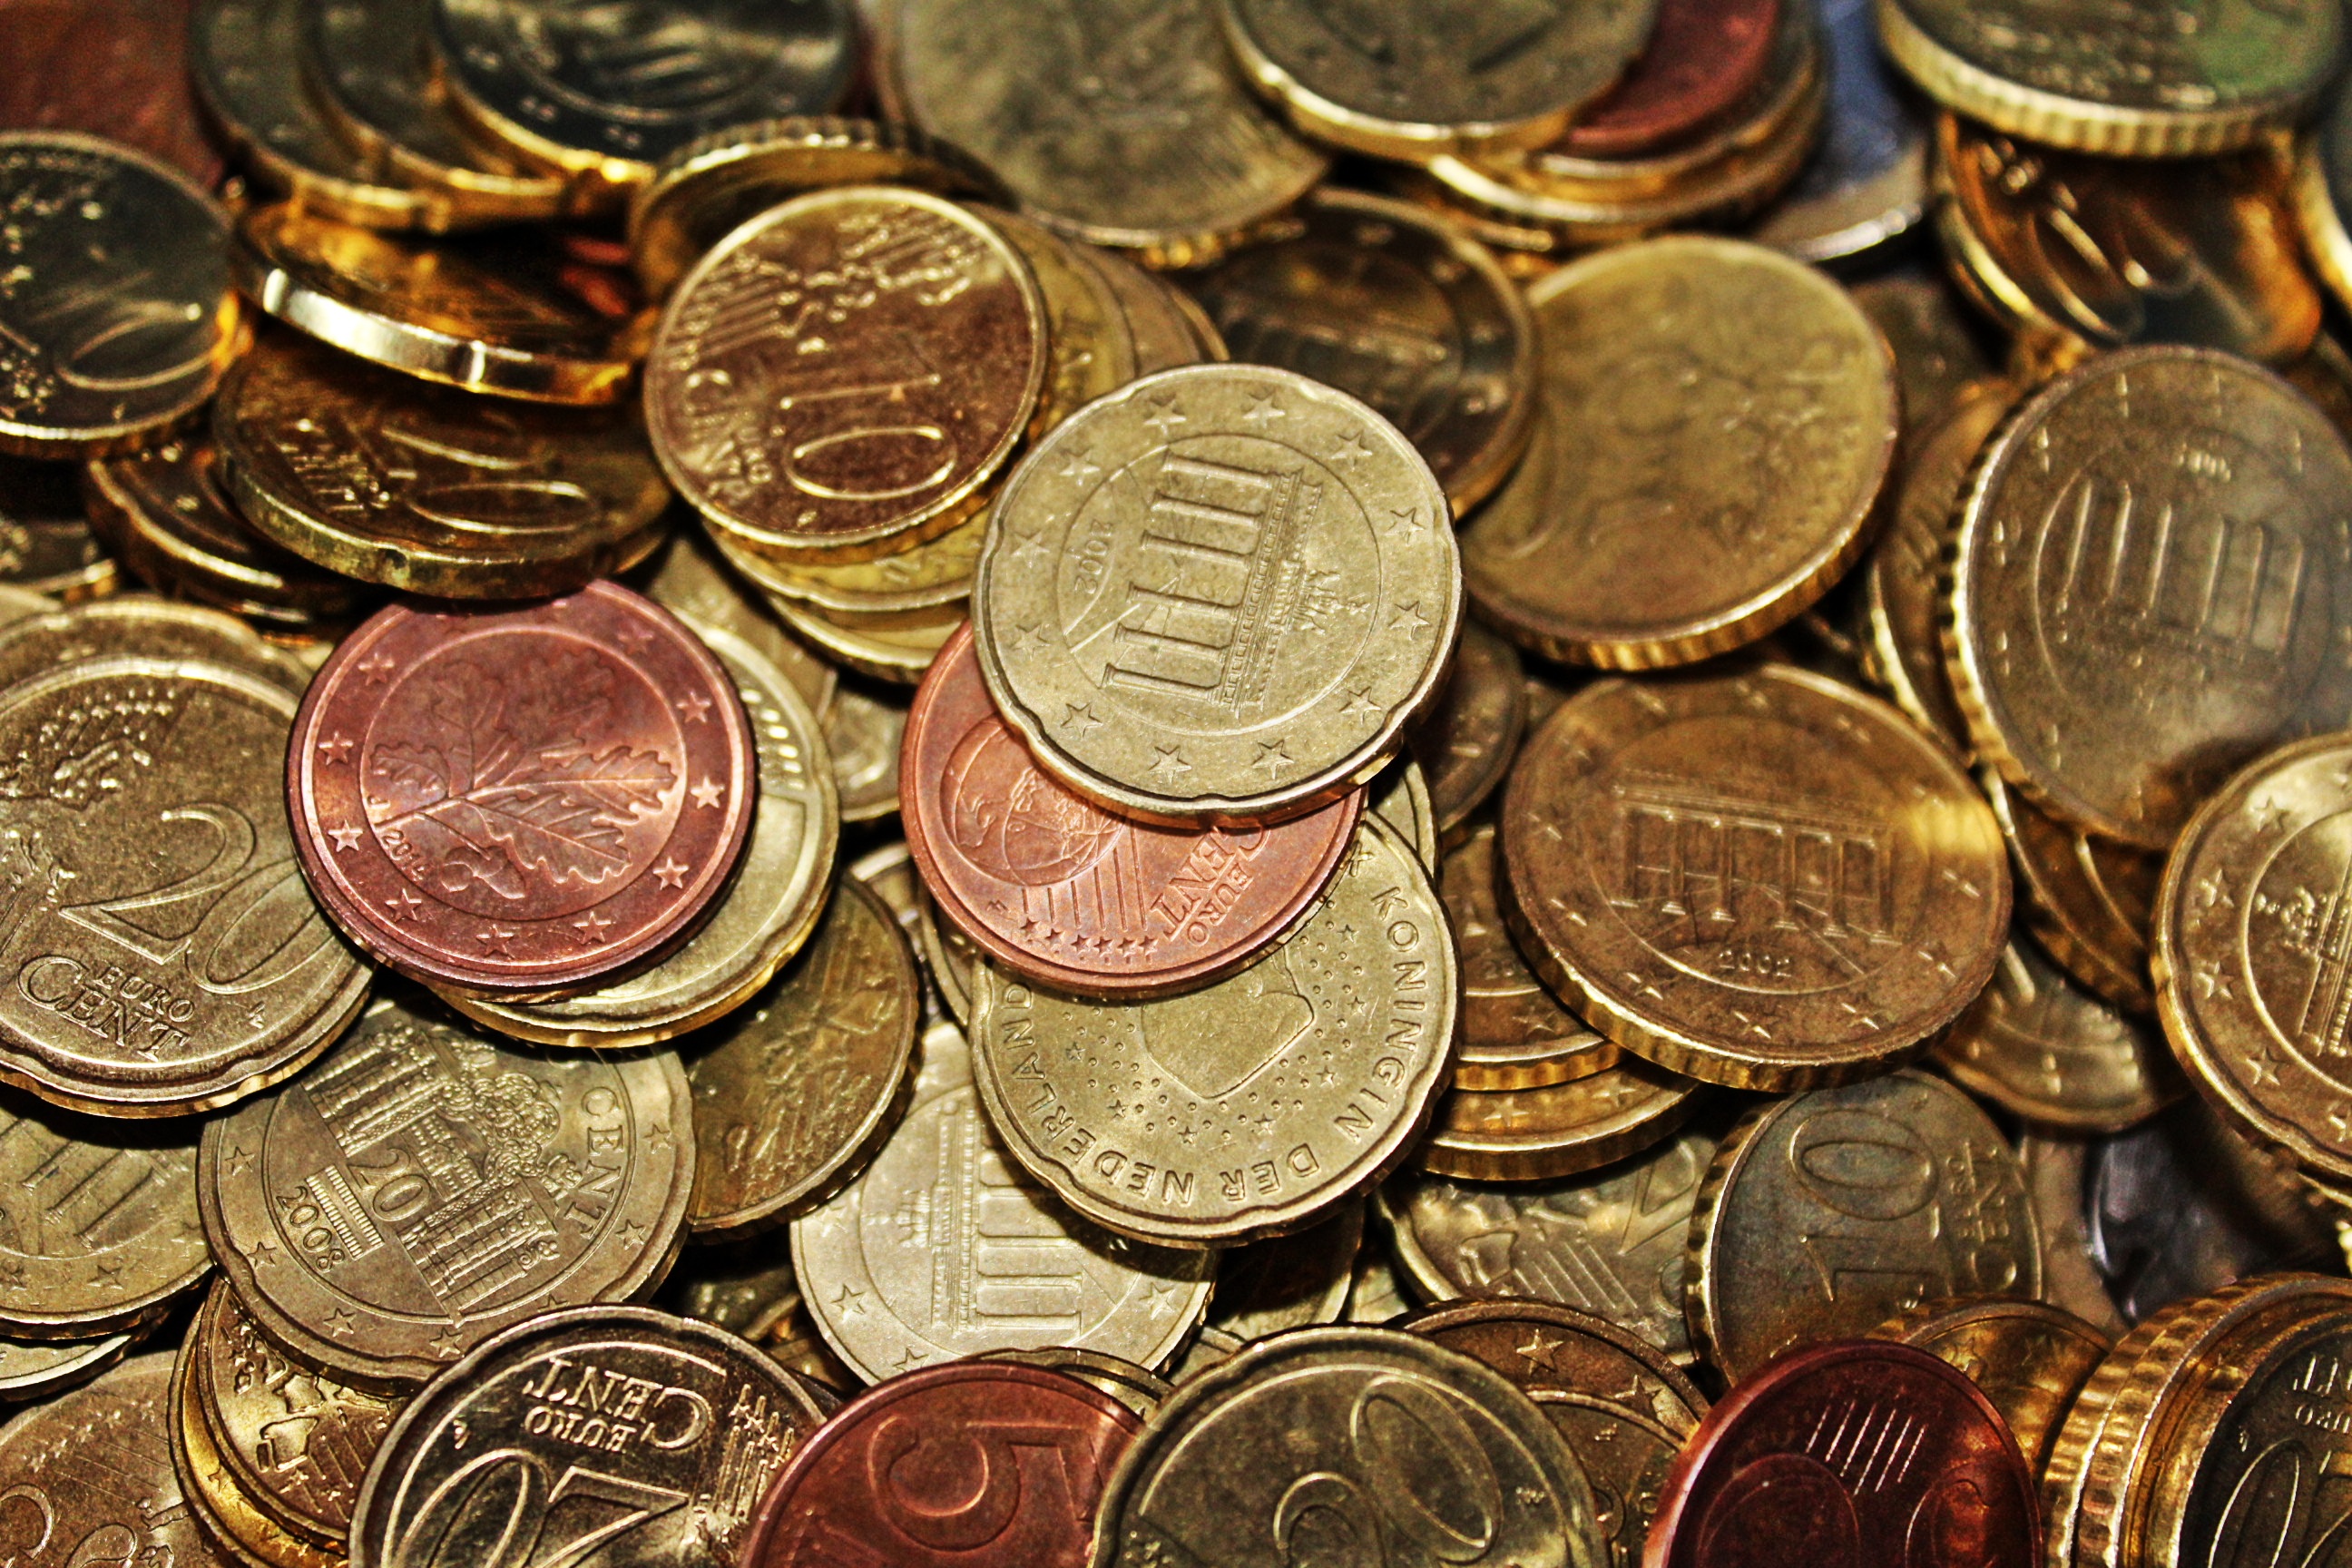
metal, money, cash, gold, currency, euro, coin, coins, cent, euro cents